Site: brandenburg
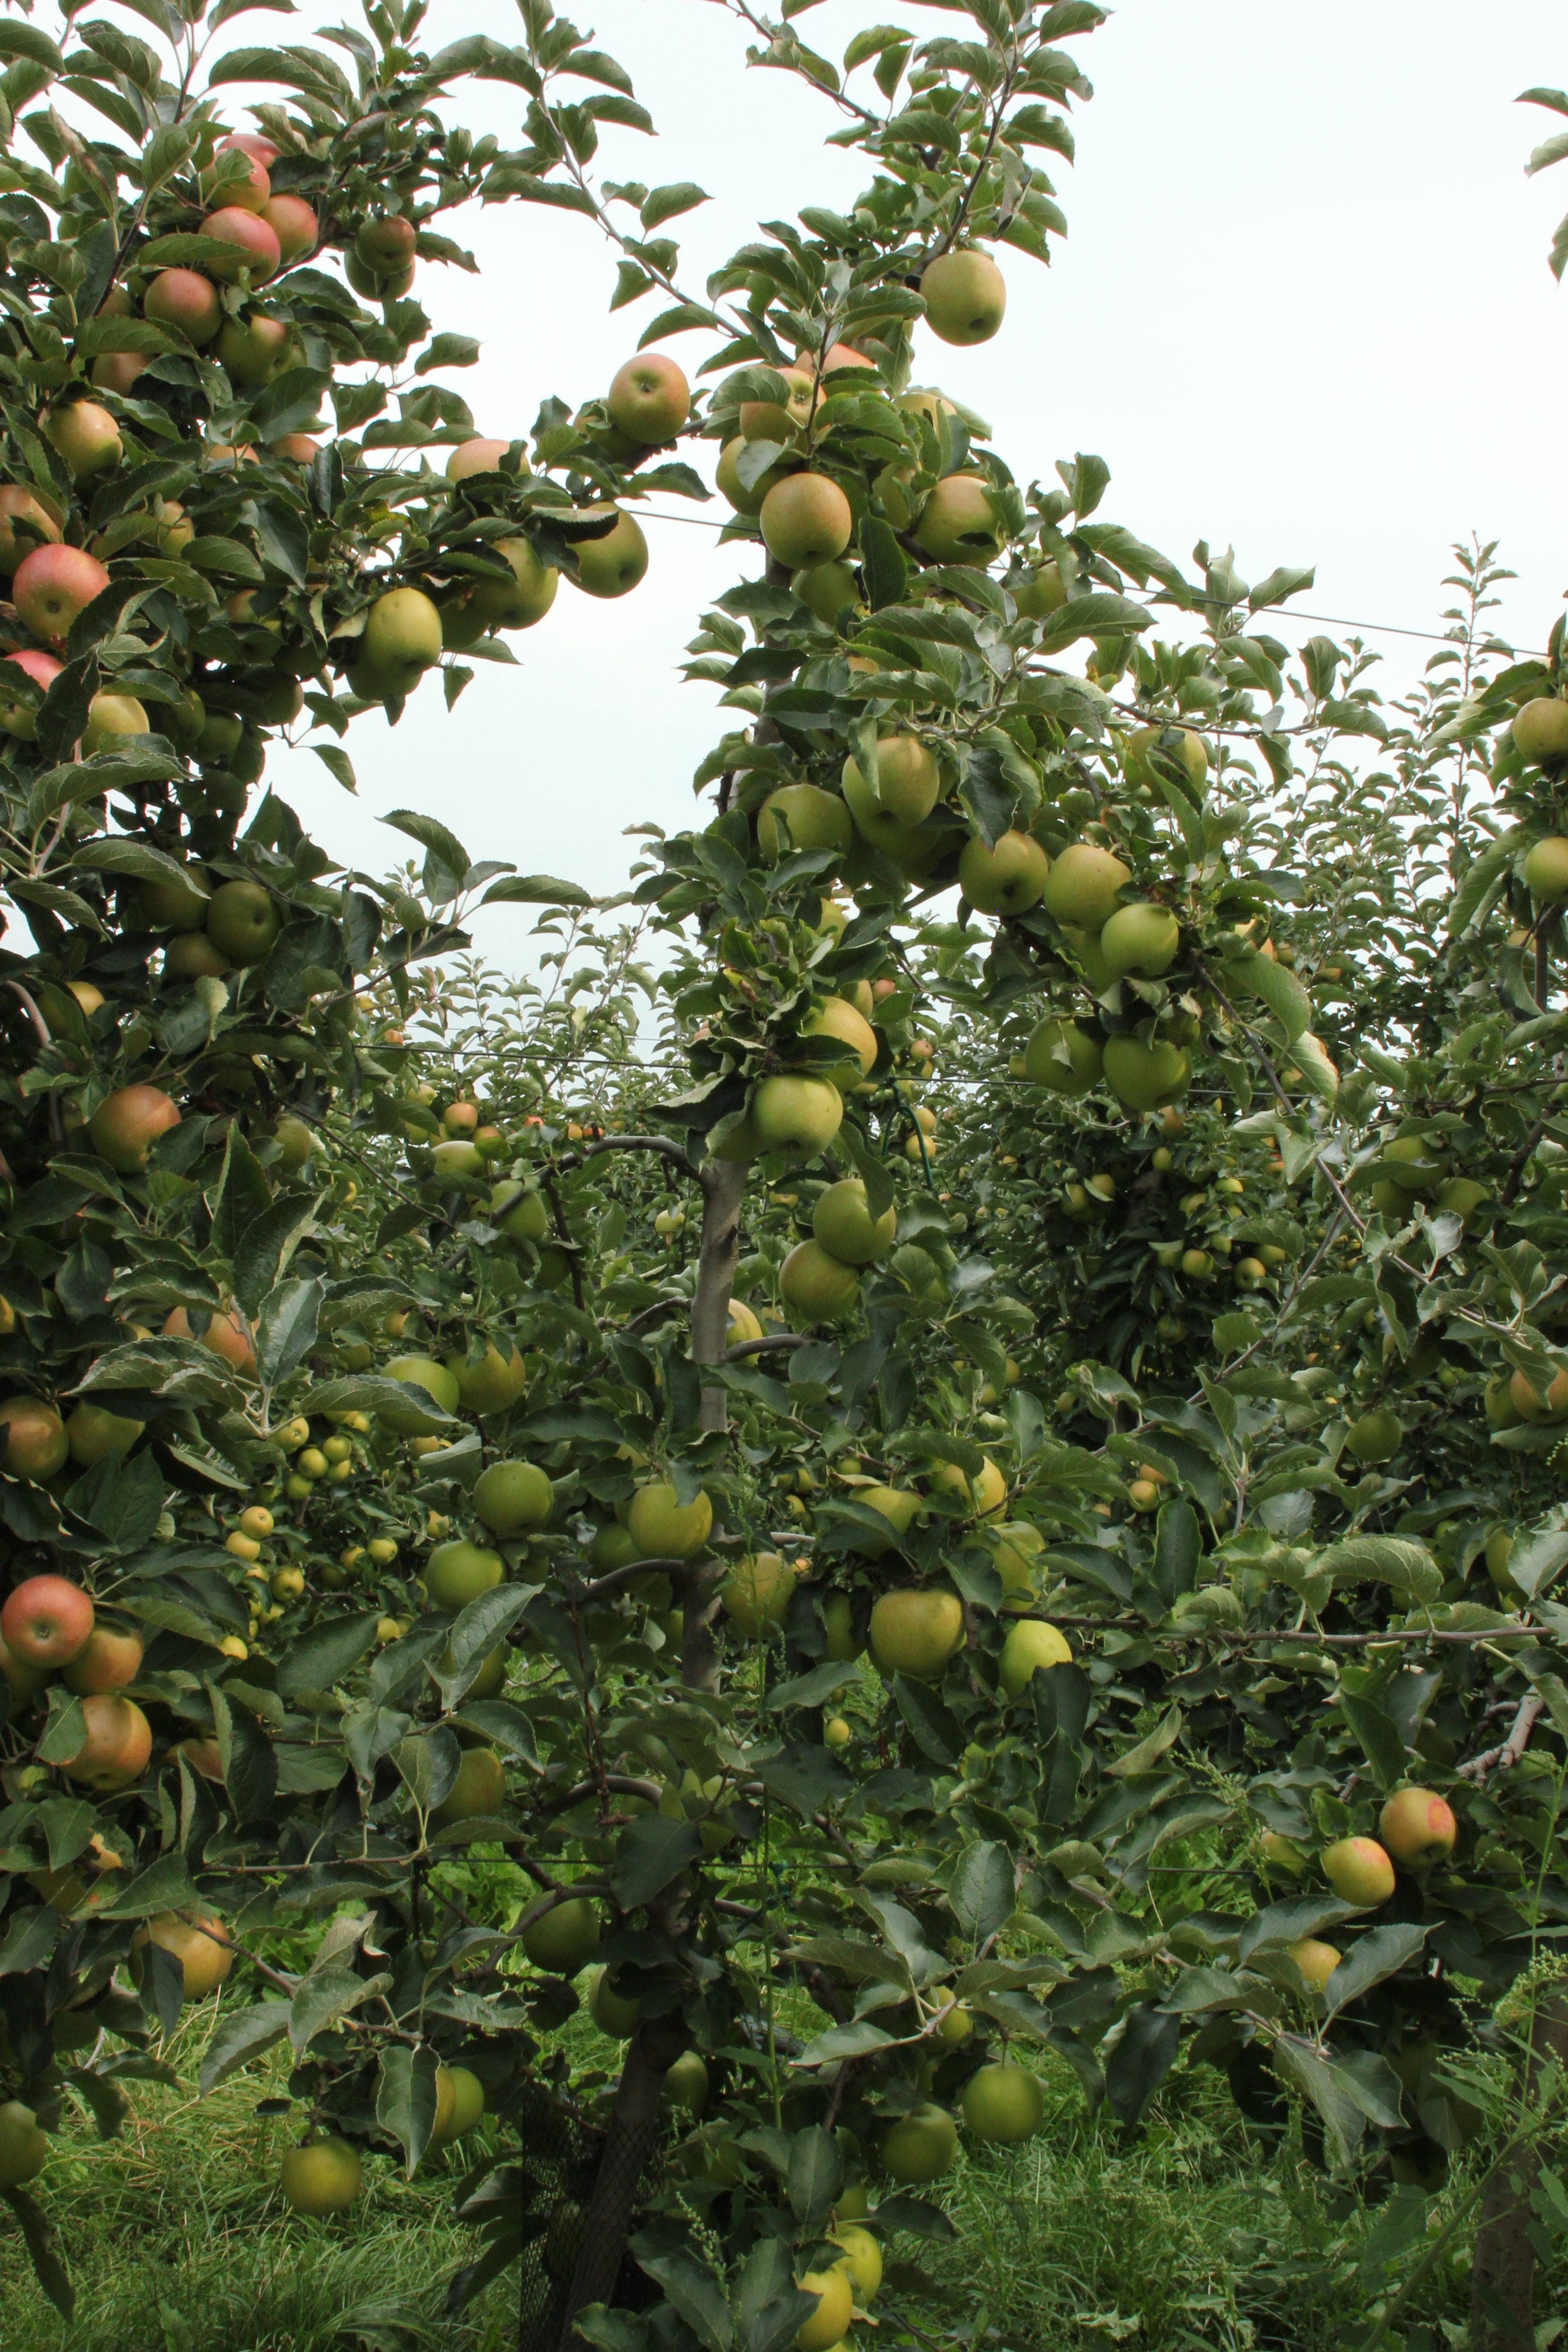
Growth stage (BBCH 87): Maturity of fruit and seed